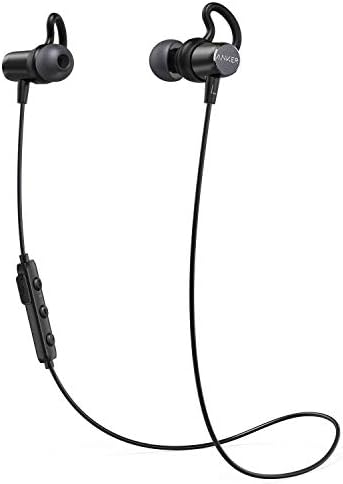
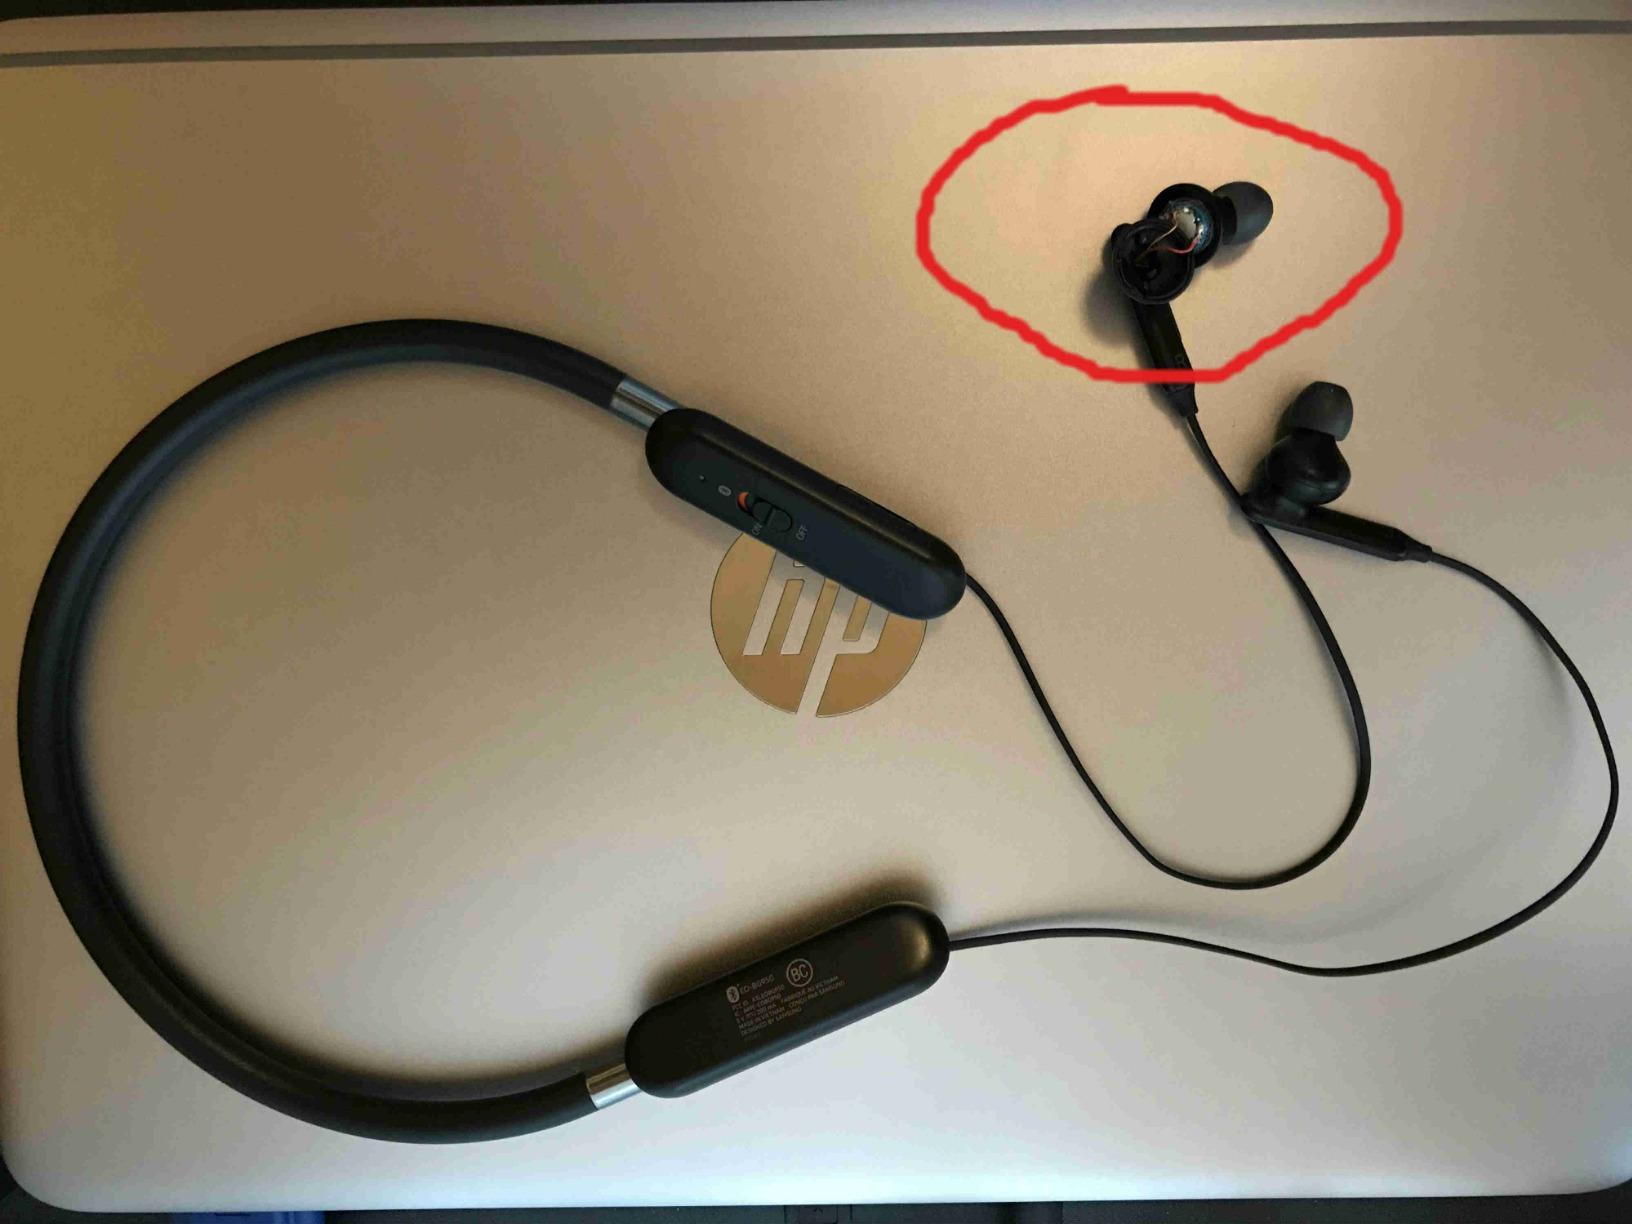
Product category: headphones
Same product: no